That Certain Thing (film)

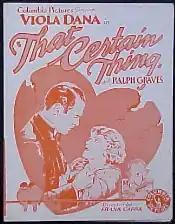
lobby poster

That Certain Thing is a 1928 silent film comedy directed by Frank Capra. It was Capra's first film for Harry Cohn's Columbia Pictures.